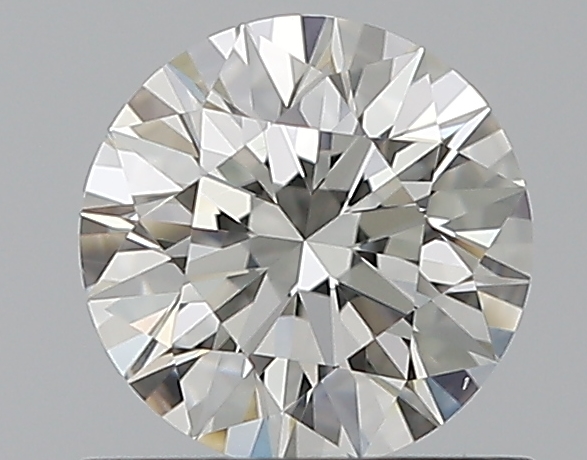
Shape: round
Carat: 0.6
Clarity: VS1
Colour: G
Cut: EX
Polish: EX
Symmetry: EX
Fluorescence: N
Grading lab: GIA
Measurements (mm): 5.42 x 5.44 x 3.36